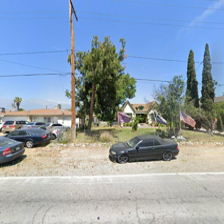
Label: streetView